Harry Wright

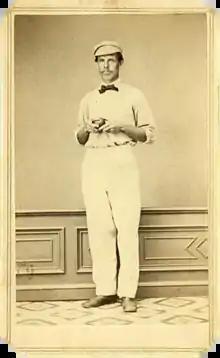
Wright in 1863

Born in Sheffield, England, he was the eldest of five children of professional cricketer Samuel Wright and his wife, Annie Tone Wright. His family emigrated to the U.S. when he was nearly three years old, and his father found work as a bowler, coach, and groundskeeper at the St George's Cricket Club in New York. Harry dropped out of school at age 14 to work for a jewelry manufacturer, and worked at Tiffany's for several years.